Mabel Evans Jones

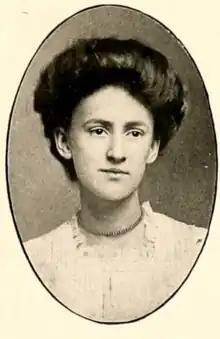
Mabel Augusta Evans (later Jones), from the 1908 yearbook of Greensboro College

Mabel Augusta Evans Jones (December 6, 1888 – August 31, 1982) was an American educator and writer. As superintendent of schools in Dare County, North Carolina, she wrote and produced the silent film "The Lost Colony" (1921), directed by Elizabeth B. Grimball and intended for classroom and community educational use.